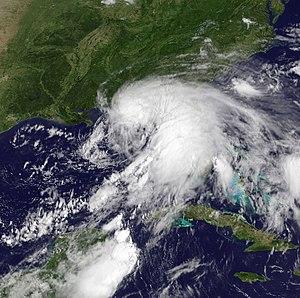
La saison cyclonique 2012 dans l'océan Atlantique nord débute officiellement le 1ᵉʳ juin pour se terminer le 30 novembre 2012, selon la définition de l'Organisation météorologique mondiale. Cependant, la première tempête tropicale de l'année, nommée Alberto, s'est formée dès le 19 mai. Depuis la formation de la tempête tropicale Debby le 23 juin, cette saison est la toute première à enregistrer 4 tempêtes nommées avant le mois de juillet, bien que le record détenu date de 1851.